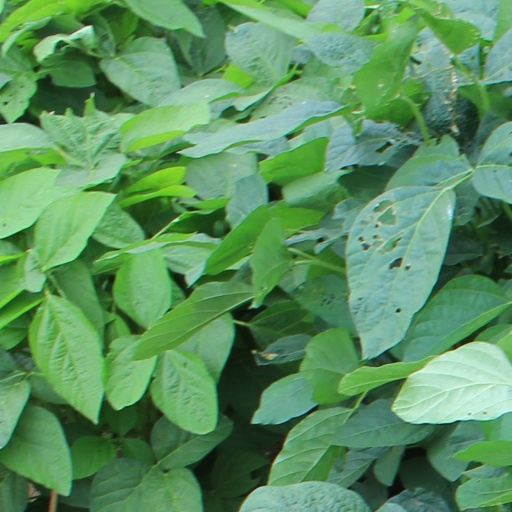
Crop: soybean